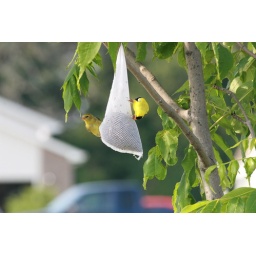
I took this picture outside my home in lake county in 2007.